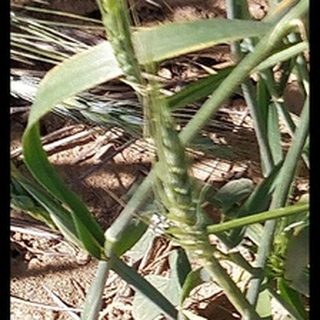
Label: healthy_wheat